The Padre

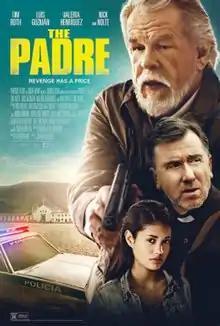

The Padre is a 2018 Canadian drama film directed by Jonathan Sobol, and starring Tim Roth, Nick Nolte and Luis Guzman.